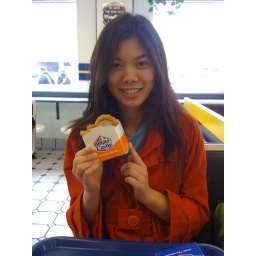
manhattan girls travel to queens in search of white castle